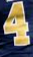
Number: 4